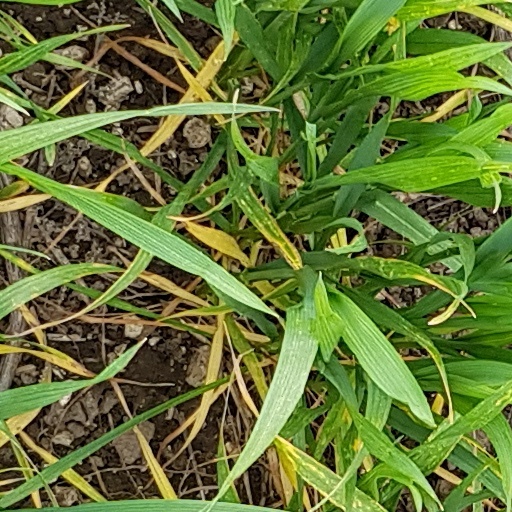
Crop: wheat